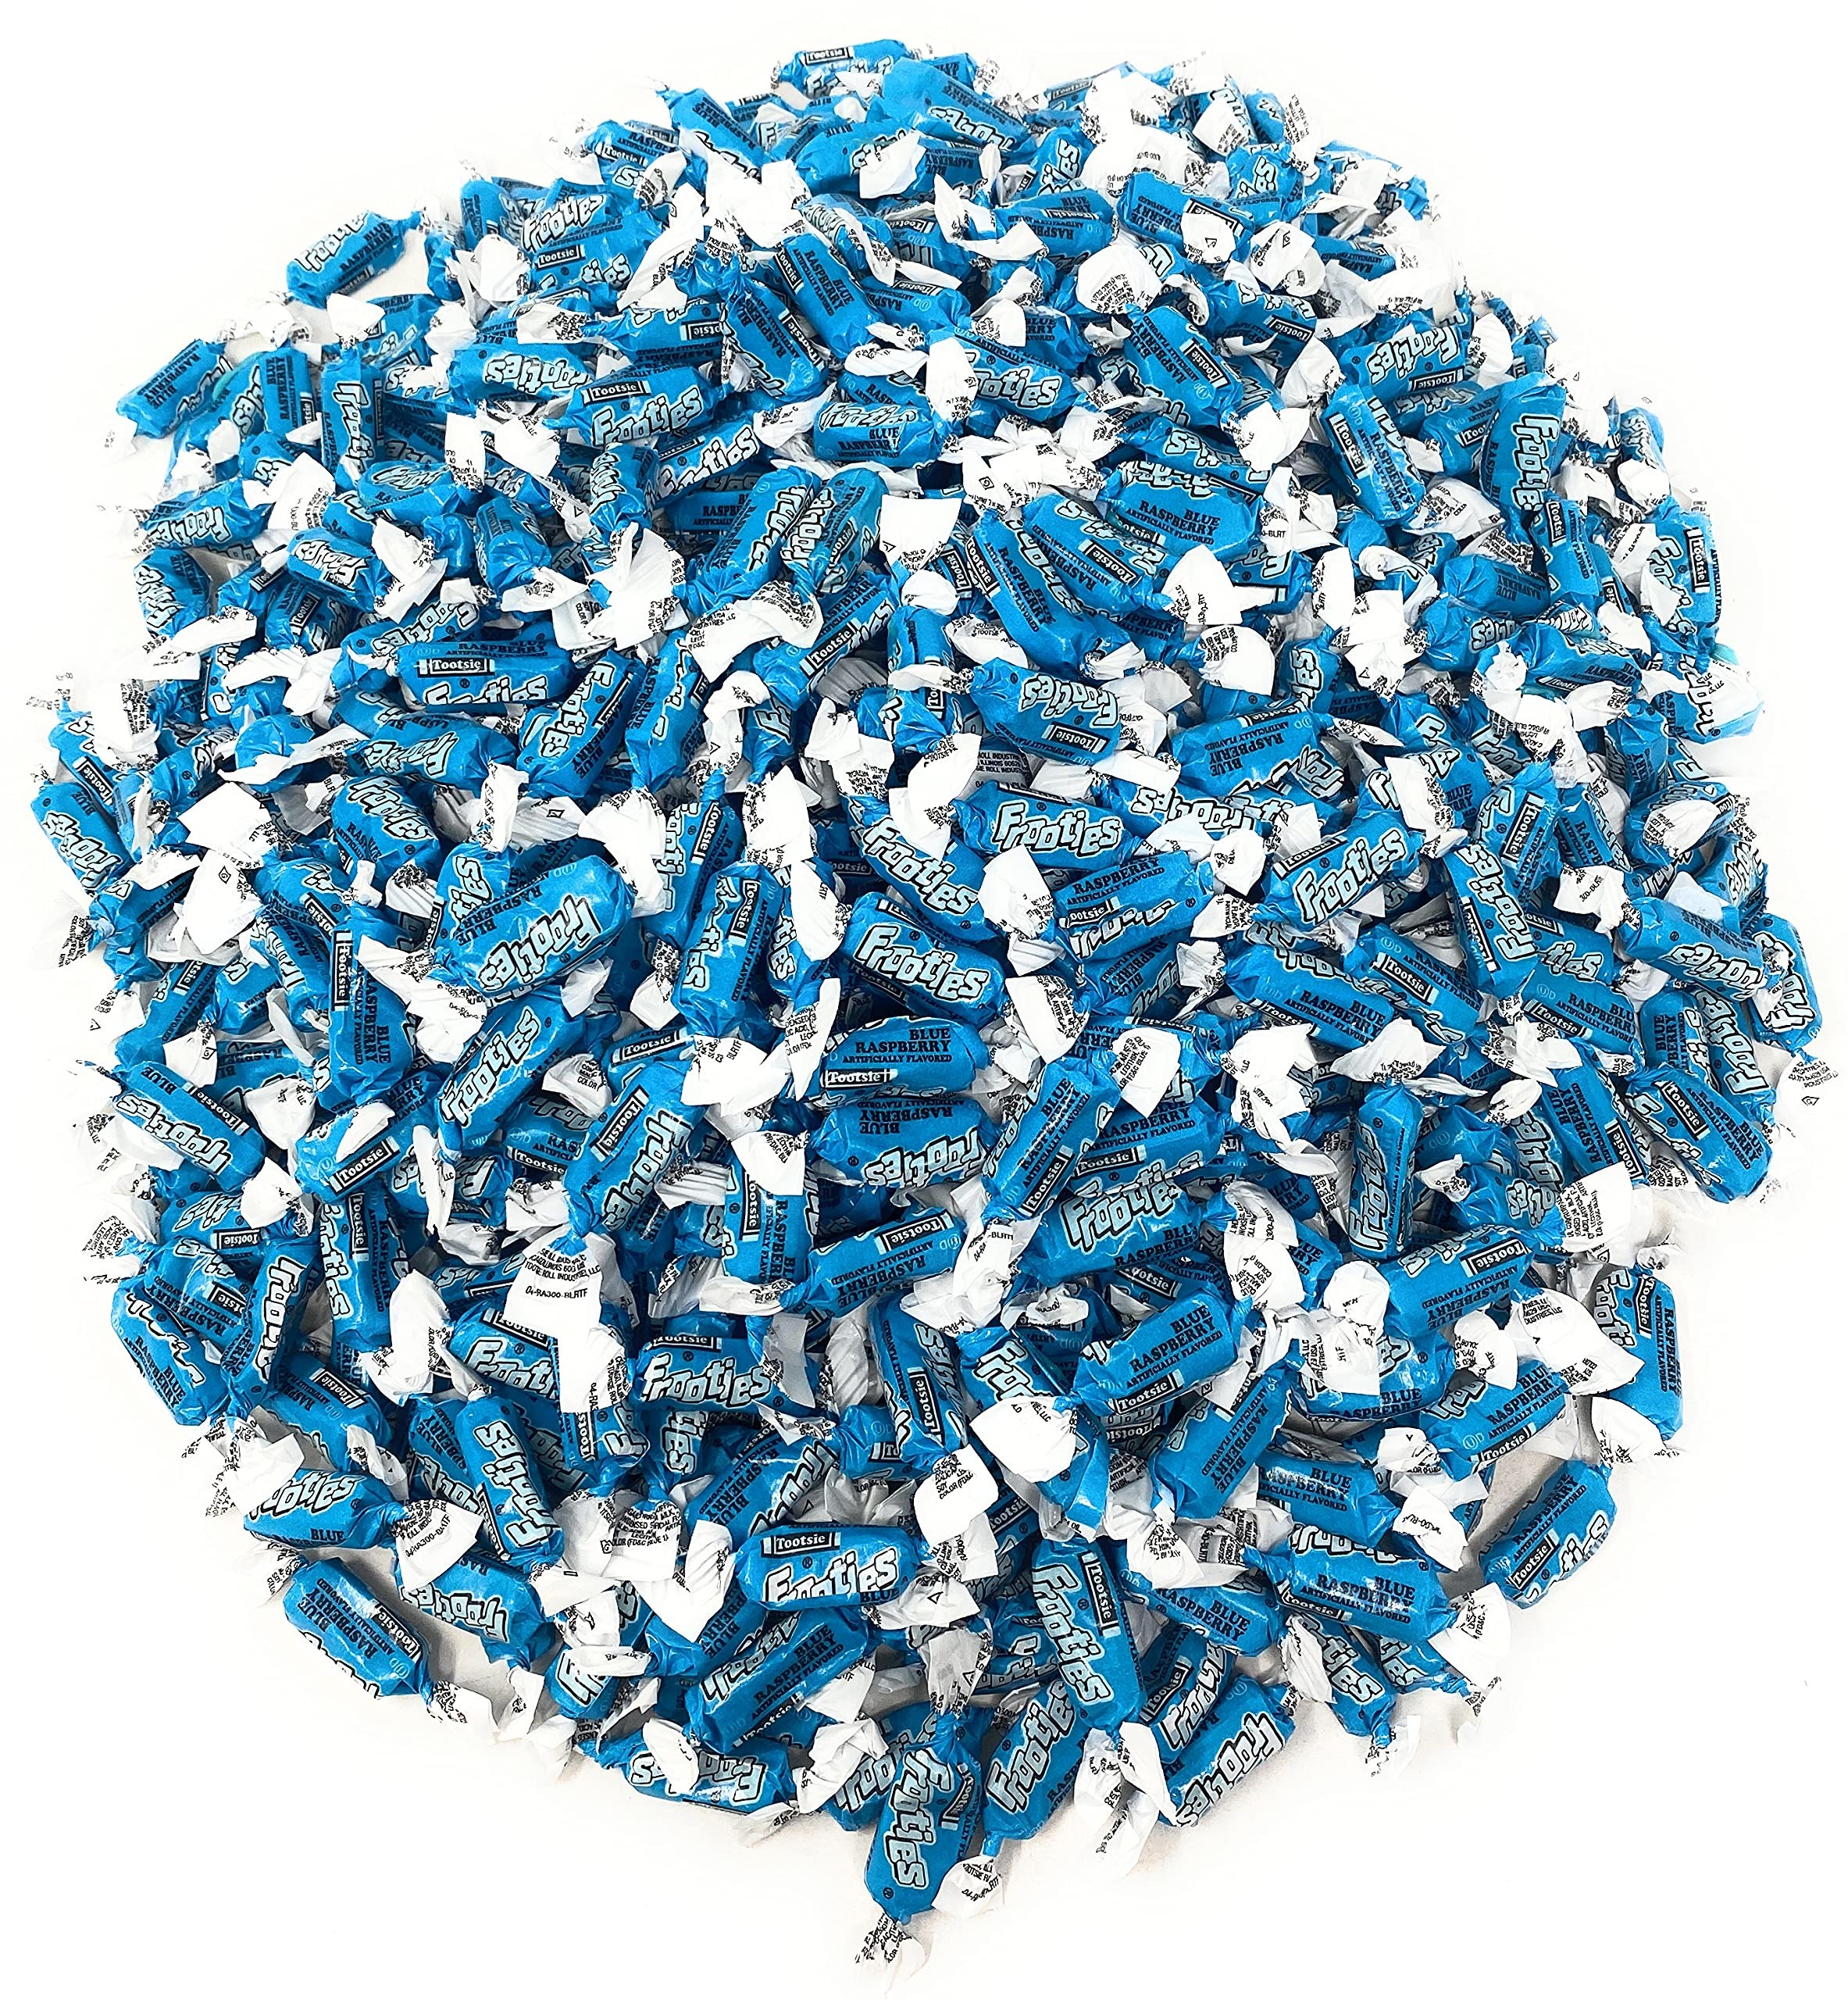
Item Name: Bulk Blue Raspberry Flavor Tootsie Roll Frooties Chewy American Taffies Candy Individually Wrapped In Resealable Assortit Bag 5 Lb 735+pcs (80-Oz) - Made In USA
Bullet Point 1: 5 Pound Pouch Fruit Flavored Candies Gluten And Peanut Free 11 Calories Per Fruities Chews
Bullet Point 2: Good Sweets For Theme Parties Parades Baby Showers Candy Buffets Birthdays Christmas Holidays Treat
Bullet Point 3: Good Piñata Filler Stocking Stuffer Goodie Bags Halloween Trick Or Treating Easter Egg Hunt Parties
Bullet Point 4: Perfect For Any Event New Years Birthdays Office Workplace Vending Machine Refill Pep Rallys Parades
Bullet Point 5: Take It To Your School Give Them To Your Students For Snacks Kids In College Children And Adults
Product Description: Delight in the bold and invigorating taste of Blue Raspberry with our Tootsie Roll Frooties. This 5-pound Assortit bag packs a punch with over 735 chewy taffy pieces, each individually wrapped to guarantee freshness and quality. The resealable bag ensures that your candies stay as chewy and flavorful as the day they were packed. Ideal for candy bowls, party favors, or simply for your own snacking pleasure, this sizable assortment provides a blue raspberry bliss that's hard to resist. Proudly made in the USA, these Frooties offer the unparalleled quality and flavor that Tootsie Roll is famous for. Weighing in at 80 ounces, you'll have a generous supply to meet all your sweet needs. Experience the chewy, fruity sensation of Tootsie Roll Frooties and make every moment a little sweeter.
Value: 80.0
Unit: Ounce

Price: 88.33